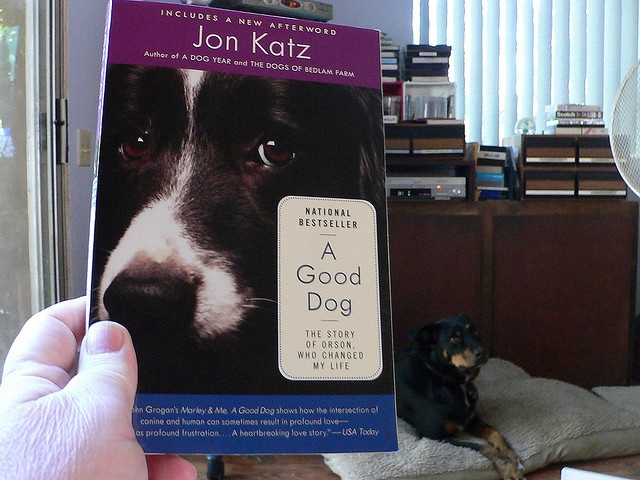
 A book about a dog with a dog in the background.
A person holding a copy of the book, "A Good Dog."
A person holding up a dog book with a dog in the background.
A man holding a book with his dog.
a book by jon katz is titled a good dog